Corey Patterson

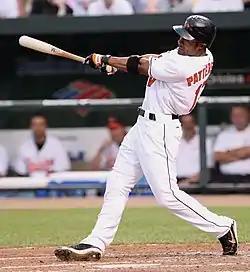
Patterson batting for the Baltimore Orioles in 2007.

Patterson was traded by the Cubs to the Orioles on January 9, 2006, for Class-A Minor league players Nate Spears and Carlos Perez. On February 10, 2007, Patterson signed a 1-year deal worth $4.3 million to avoid arbitration. In his first of two years with the Orioles, he batted .276 with 16 home runs and 53 RBI. He also stole 45 bases, which ranked third in the American League. Patterson's contract was not renewed after the 2007 season.